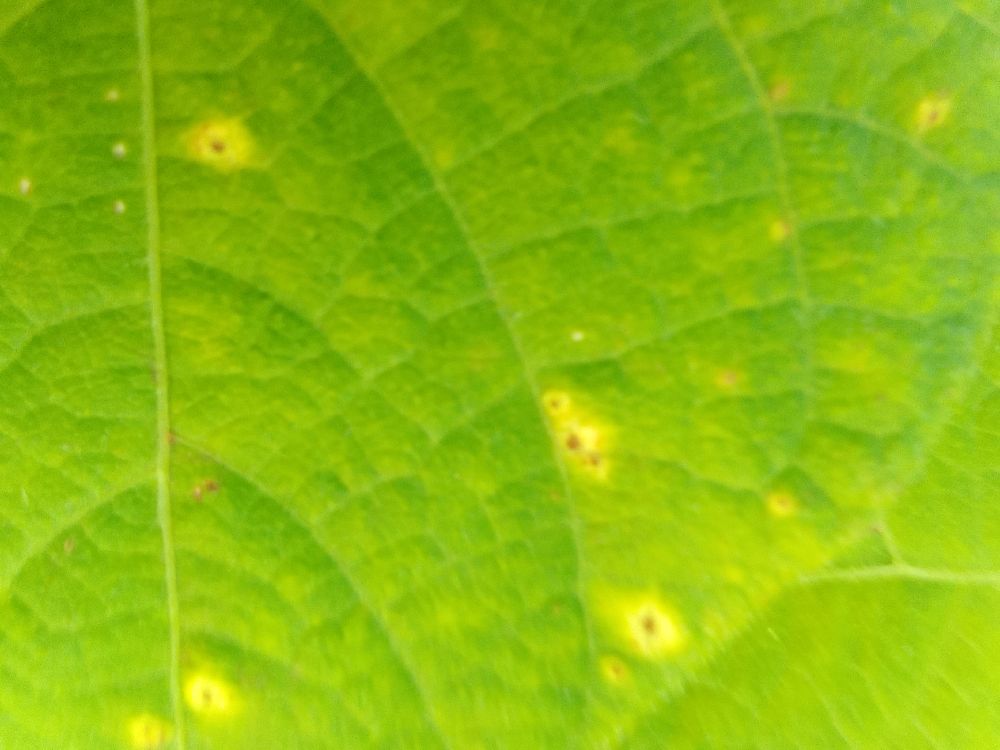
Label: rust